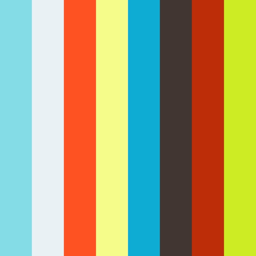
a tree in the short film